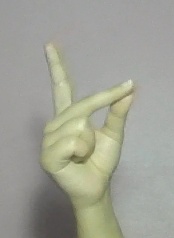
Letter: ta